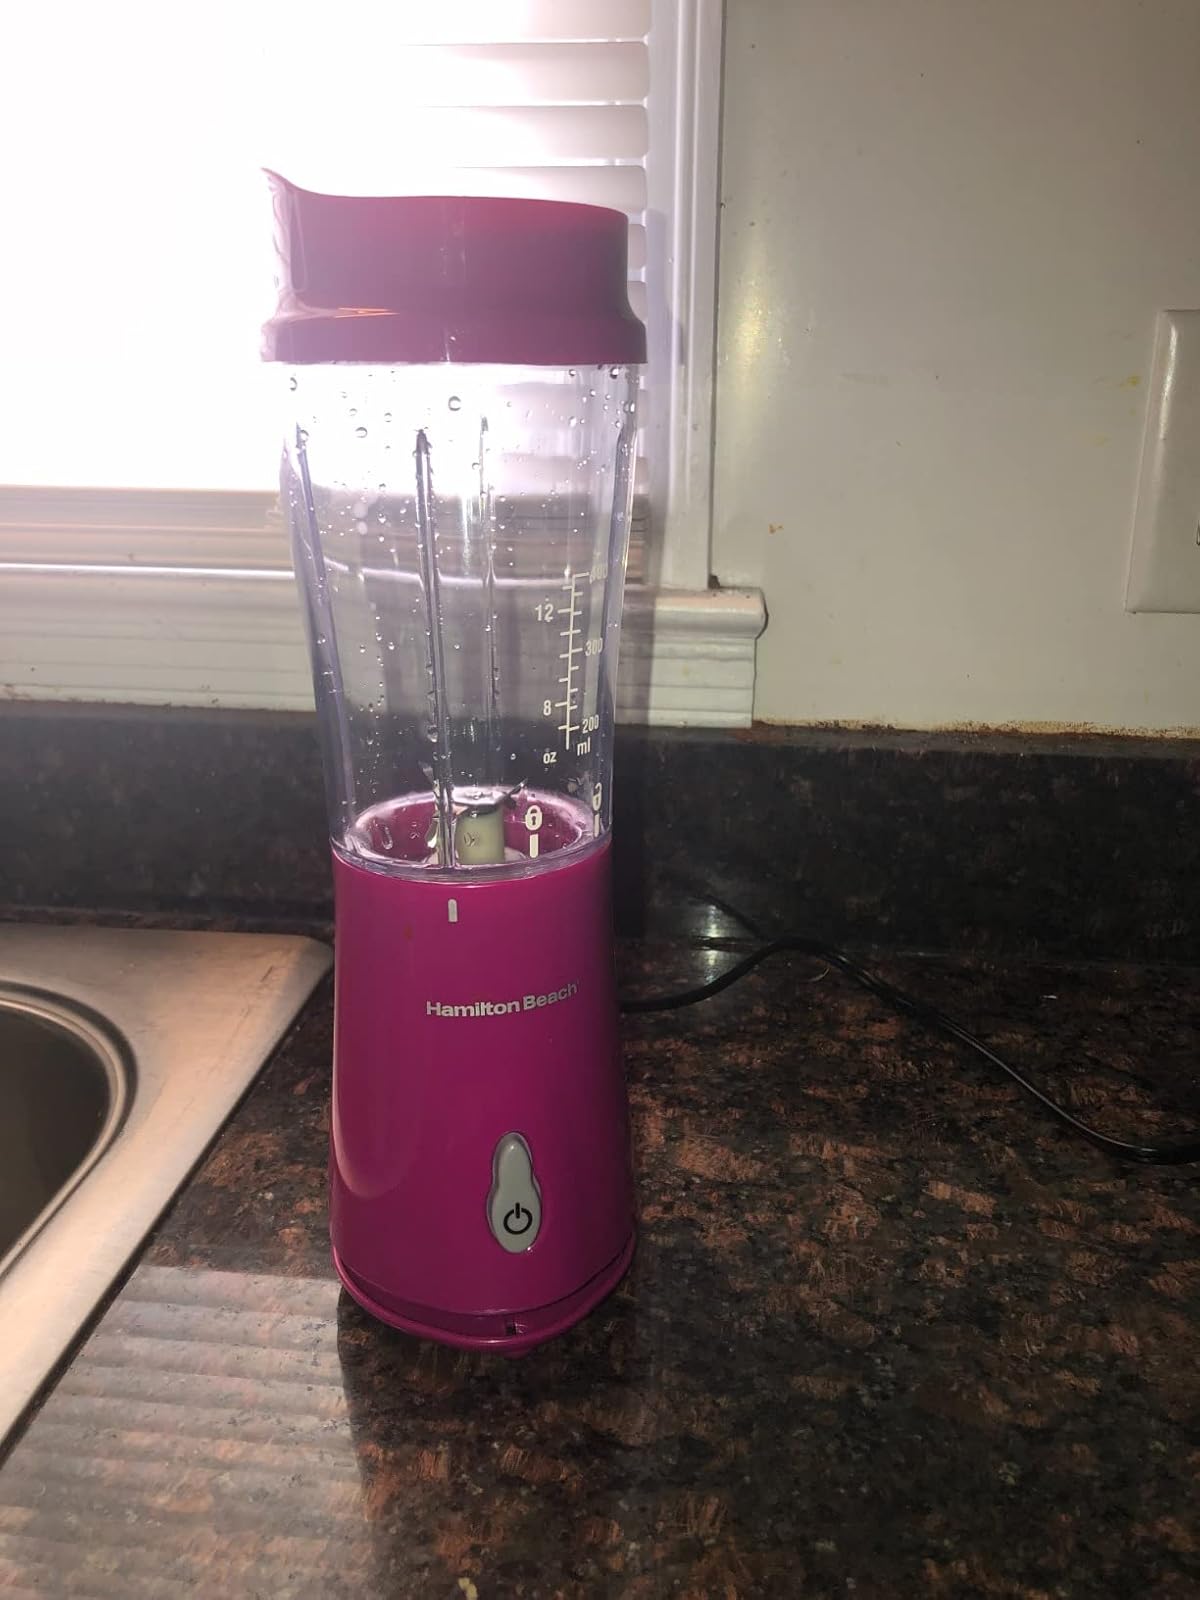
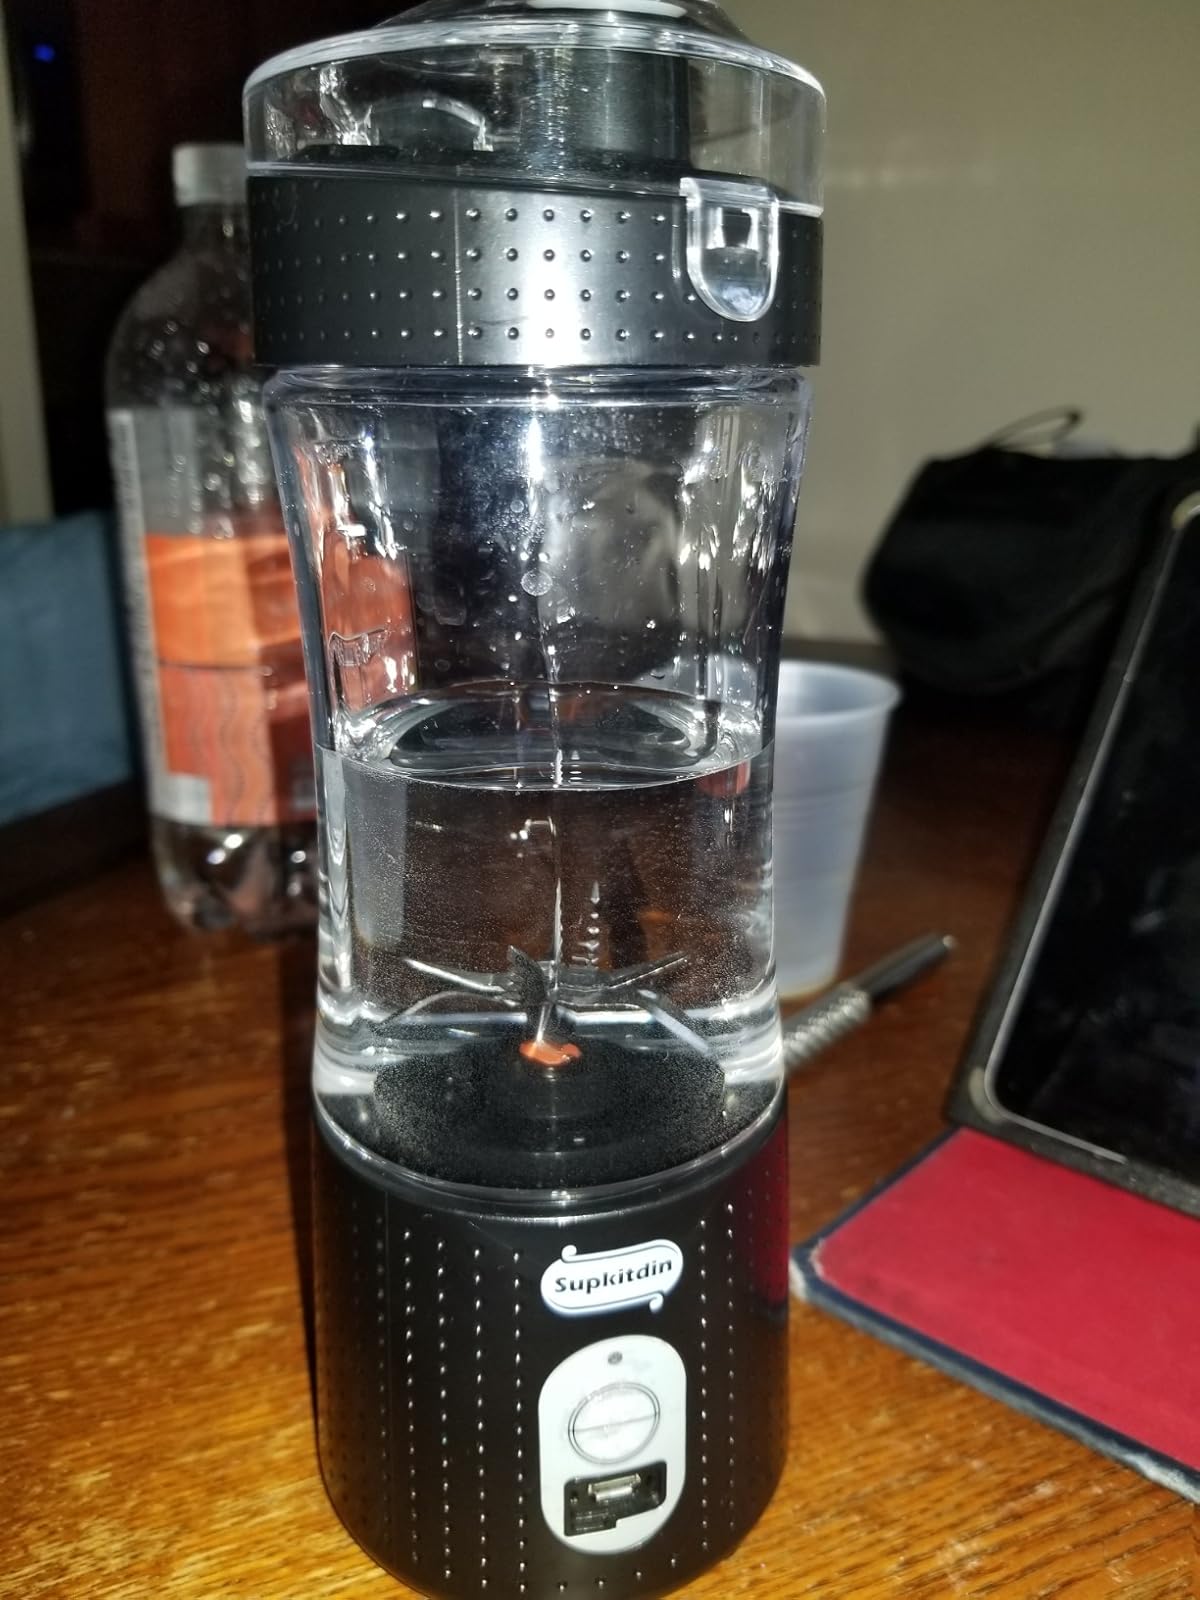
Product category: items_blender
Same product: no